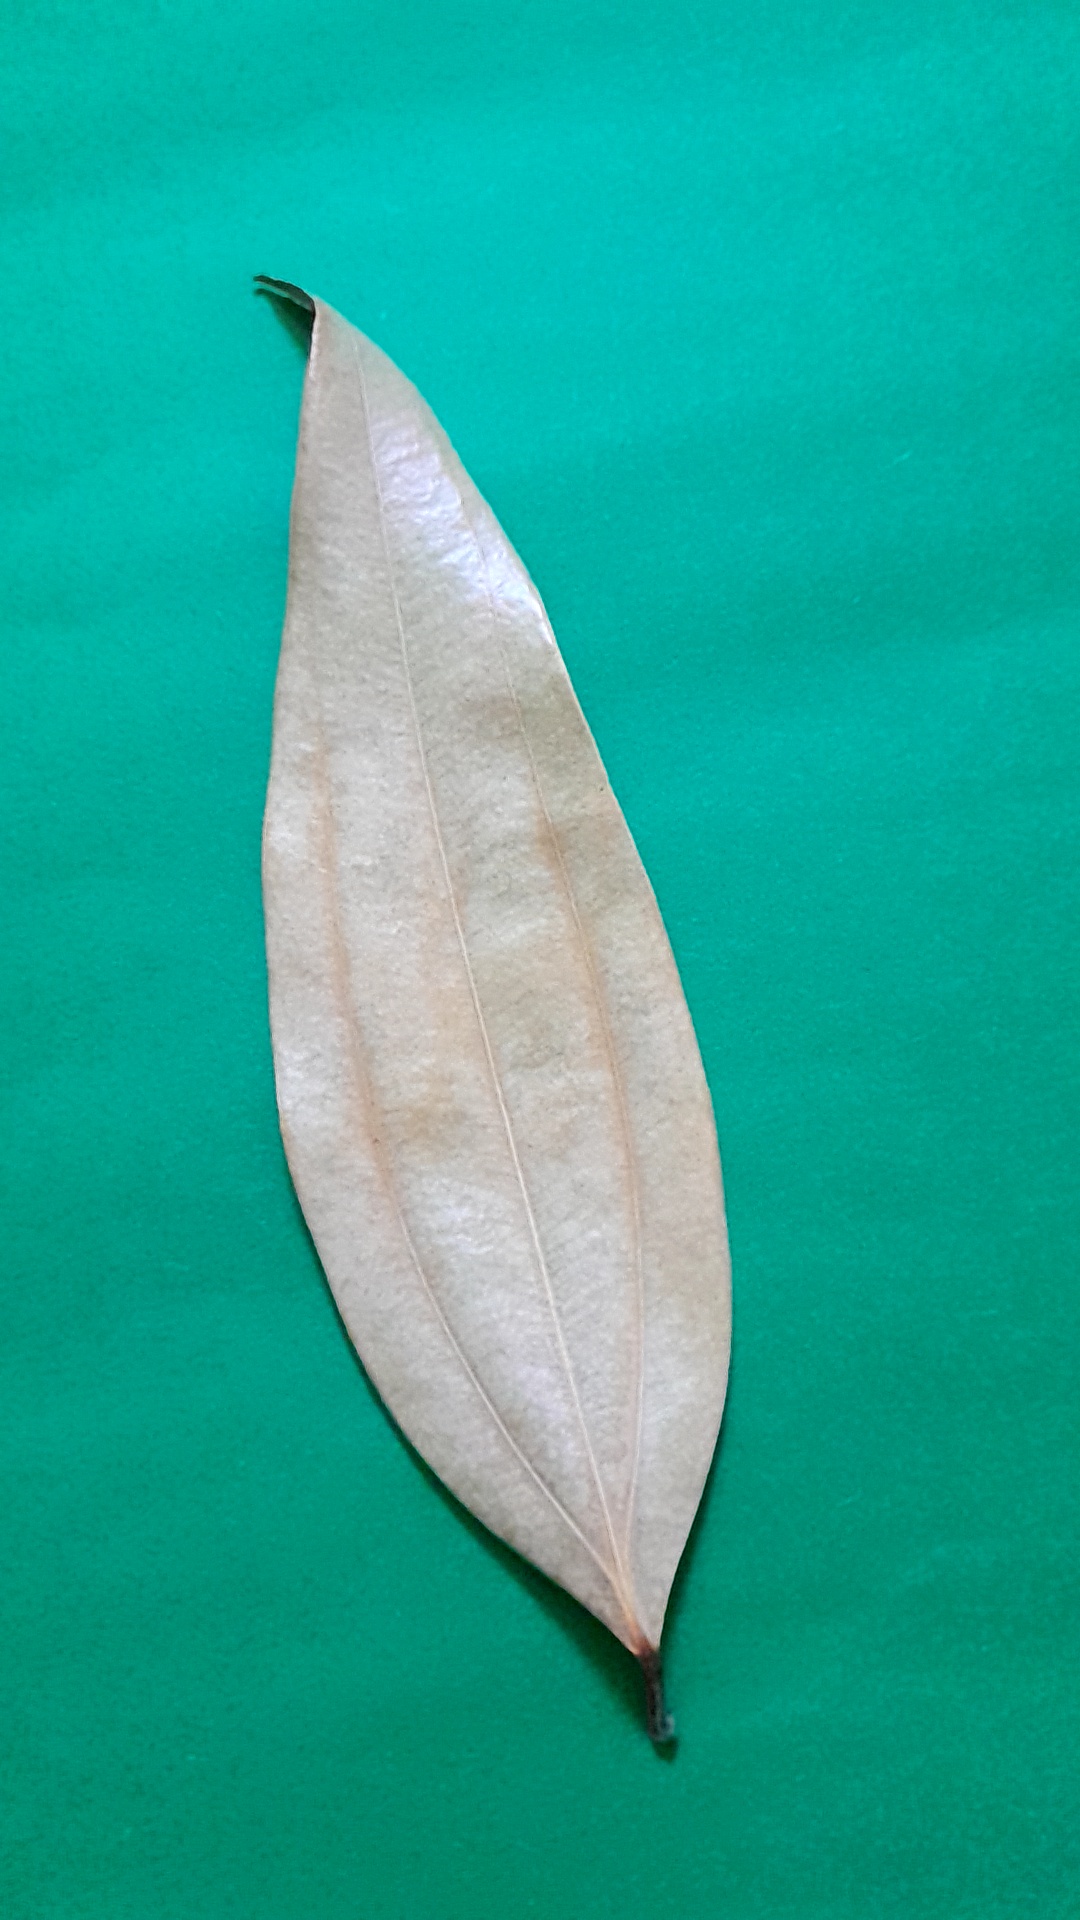
Label: Dry Leaf